Iazyges

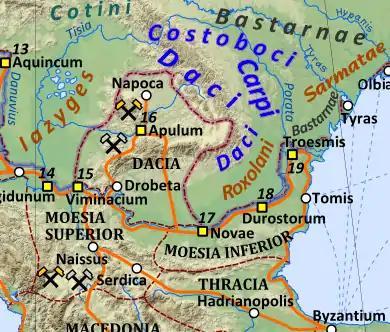
Map showing Iazyges in 125 AD west of Roman Dacia

In the 2nd centuryBC, sometime before 179BC, the Iazyges began to migrate westward to the steppe near the Lower Dniester. This may have occurred because the Roxolani, who were the Iazyges' eastern neighbors, were also migrating westward due to pressure from the Aorsi, which put pressure on the Iazyges and forced them to migrate westward as well.